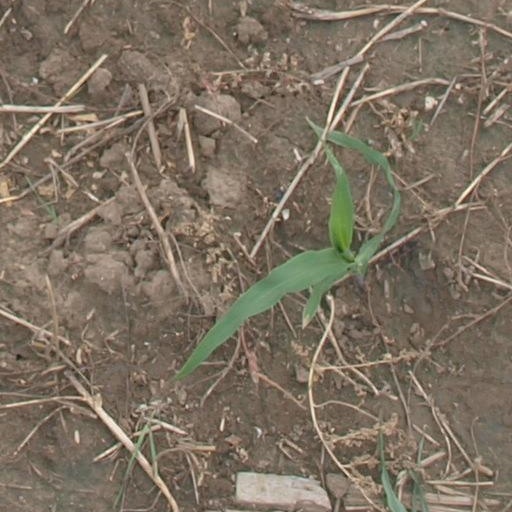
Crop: maize; corn